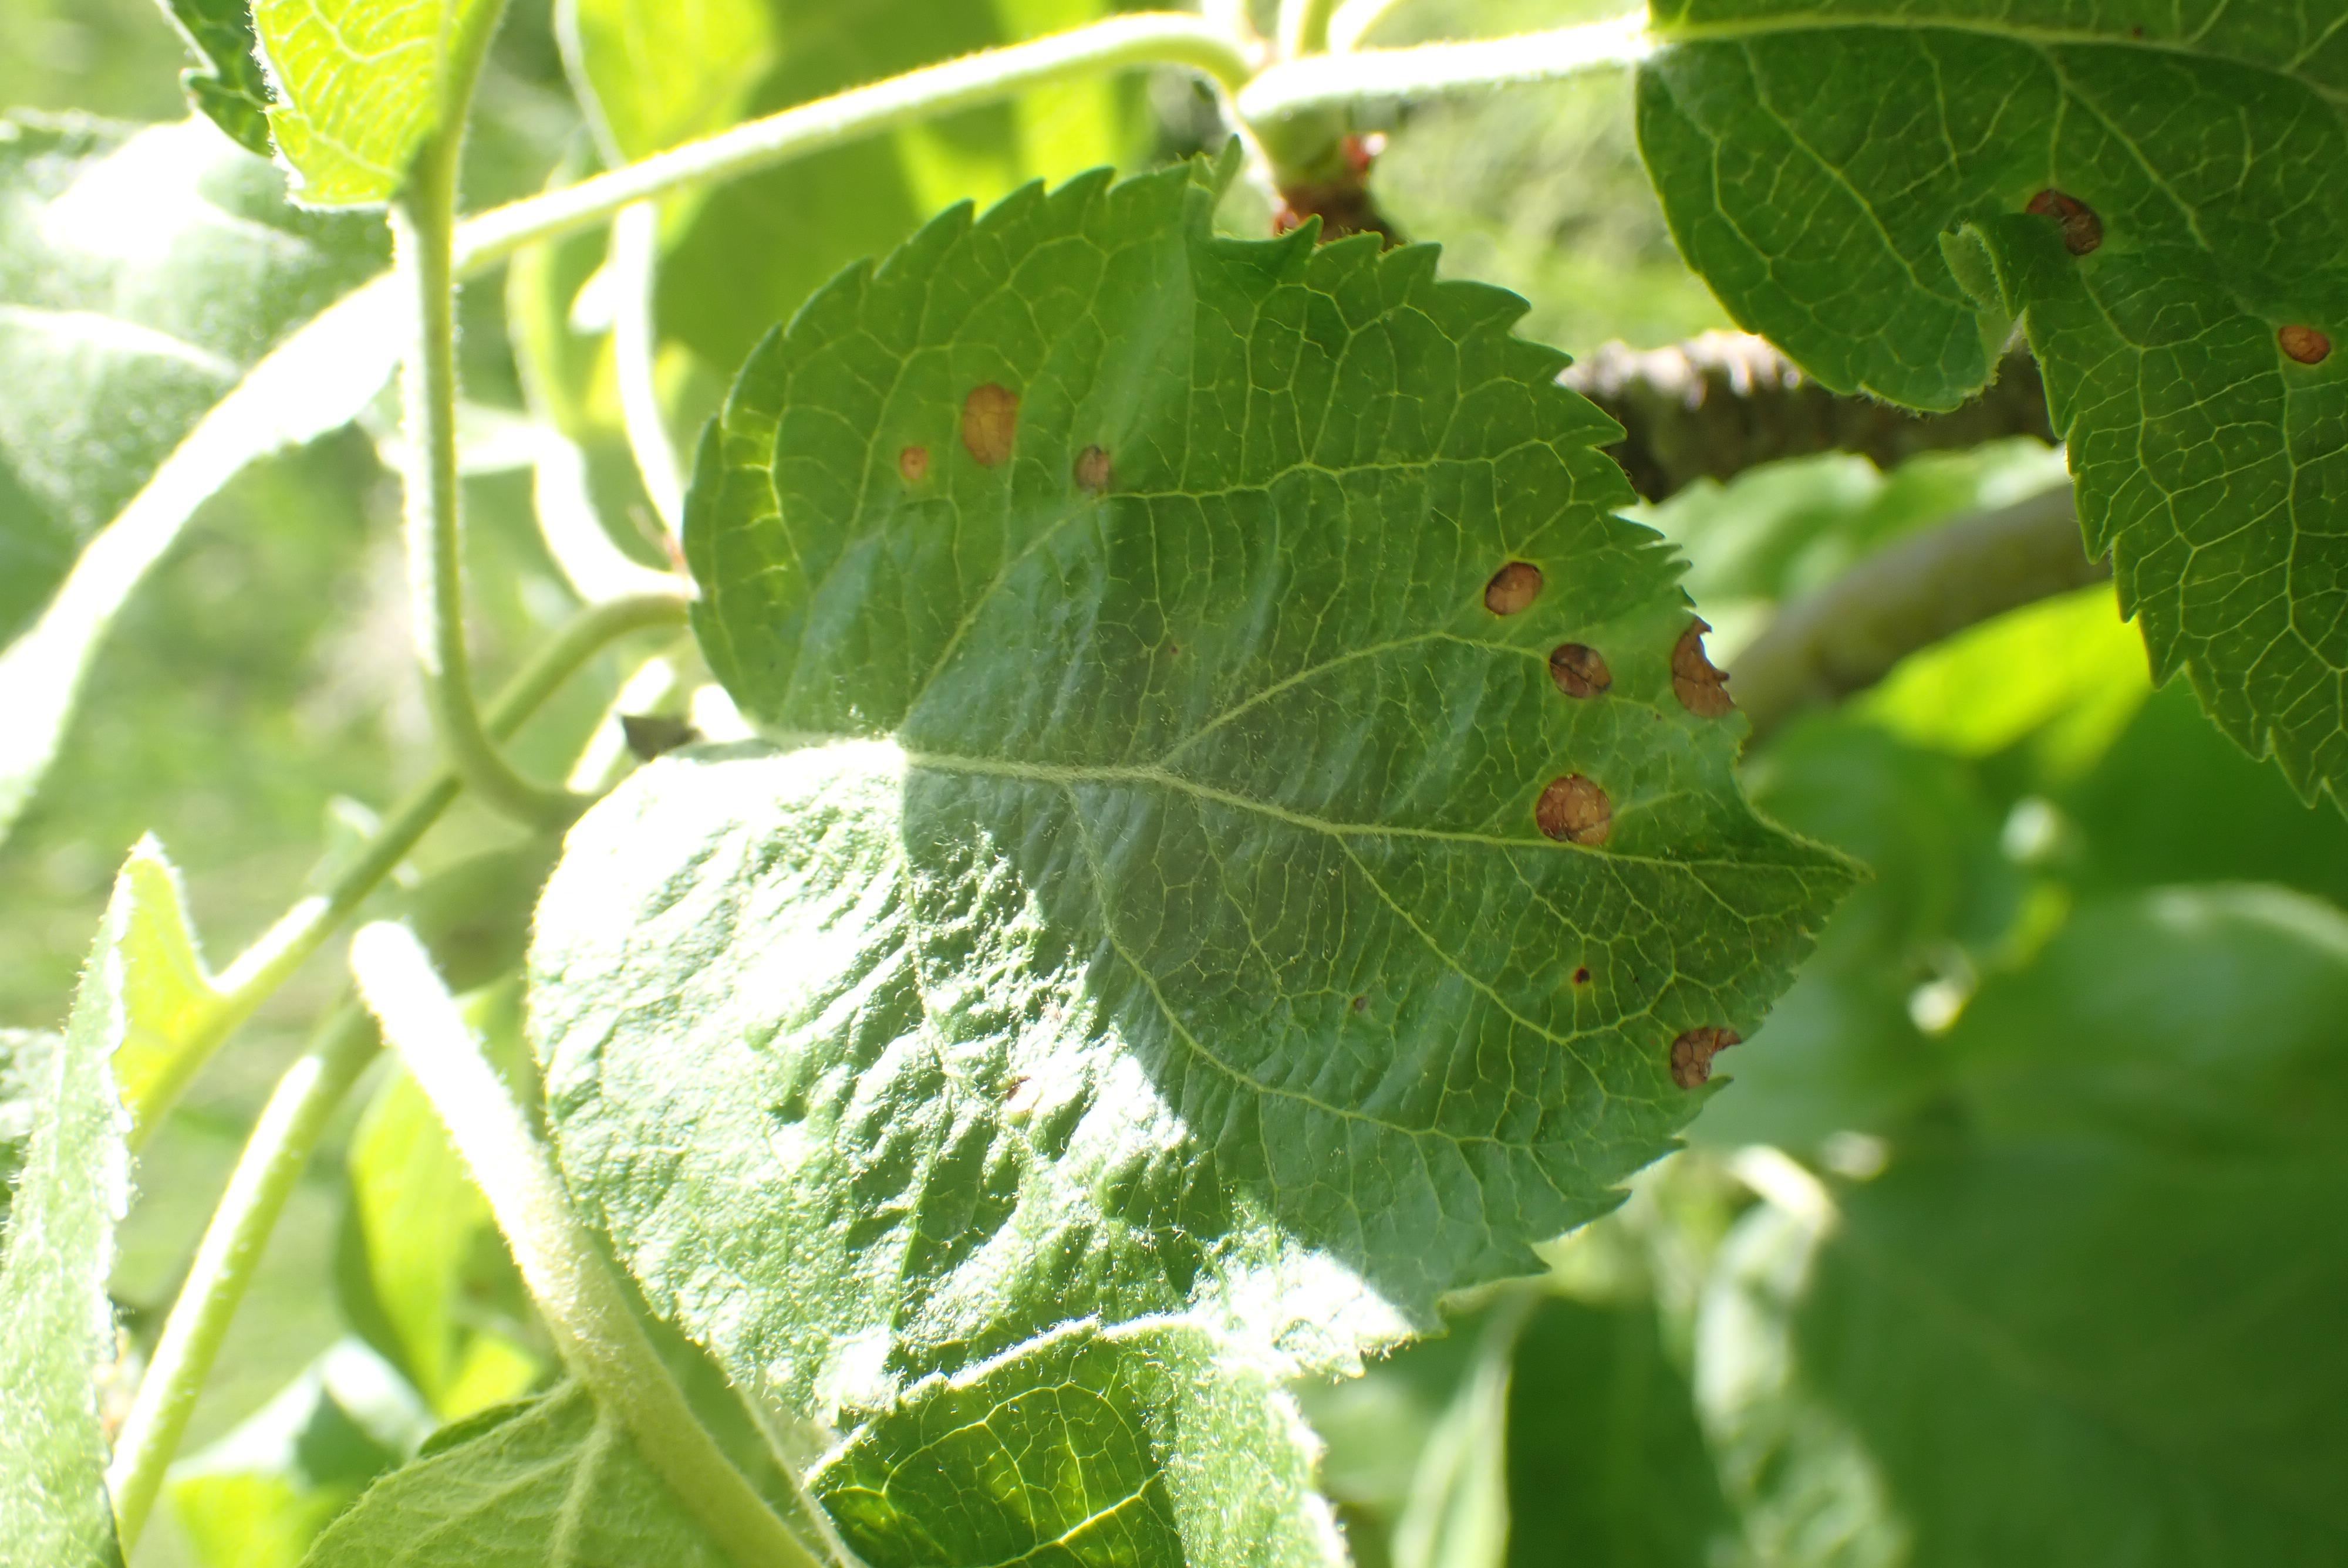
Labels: frog_eye_leaf_spot